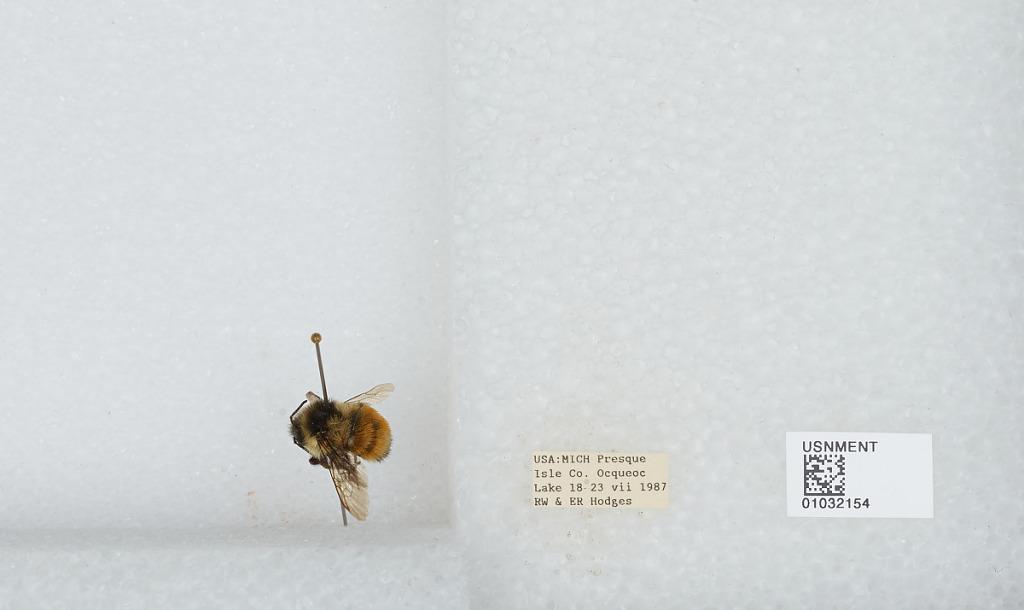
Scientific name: Bombus (Pyrobombus) ternarius Say
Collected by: R. Hodges & E. Hodges
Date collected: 1987-7-18
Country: United States
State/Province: Michigan
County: Presque Isle
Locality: Ocqueoc Lake
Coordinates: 45.4745, -84.1138